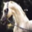
Label: horse